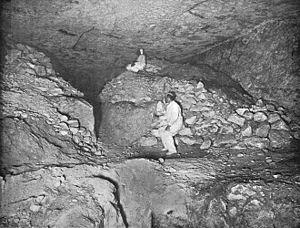
La pyramide de Khéops ou grande pyramide de Gizeh est un monument construit par les Égyptiens de l'Antiquité, formant une pyramide à base carrée. Tombeau présumé du pharaon Khéops, elle fut édifiée il y a plus de 4 500 ans, sous la IVᵉ dynastie, au centre du complexe funéraire de Khéops se situant à Gizeh en Égypte. Elle est la plus grande des pyramides de Gizeh.
La distribution des chambres et couloirs de la pyramide de Khéops est, du point de vue architectural, absolument originale et innovante : la voûte en chevrons est utilisée pour la première fois et à trois reprises, et la construction de la grande galerie établit le record définitif de la plus grande longueur de voûte en encorbellement jamais réalisée.